Jeep Gladiator (SJ)

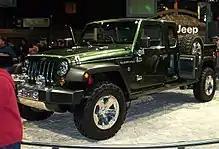
Jeep Gladiator at the 2005 Chicago Auto Show

From 1975, Jeep tried making their pickups more "car-like" and appealing to consumers, starting with the Pioneer package, featuring a fancier interior, woodgrain interior and exterior trim, chromed front bumpers, window moldings, and wheel covers, dual horns, and other “car” features.